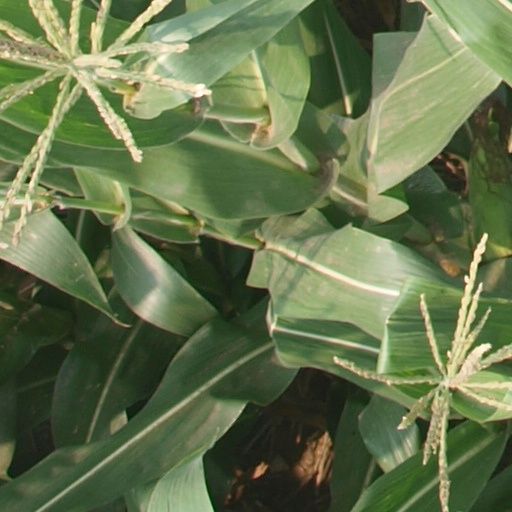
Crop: maize; corn